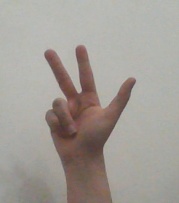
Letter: al